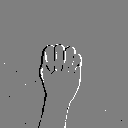
ASL letter: m